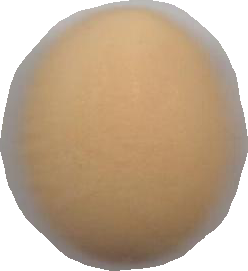
Variety: Dega